Eanred of Northumbria

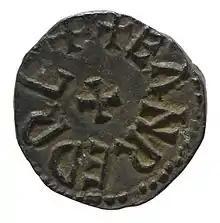
Copper styca of King Eanred

Eanred's reign sees the appearance of the "styca", a new style of small coin which replaced the earlier "sceat". These "stycas" were of low silver content, later coins being effectively brass. Produced in York, large numbers have survived and several moneyers are named on the surviving coins, suggesting that they were minted in significant quantities. Higham estimates that hundreds of thousands of "stycas" were in circulation. The distribution of the coin finds suggests that their principal use was in external trade and that, apart from for the payment of taxes, coins were little used by the great majority of Northumbrians in daily life.